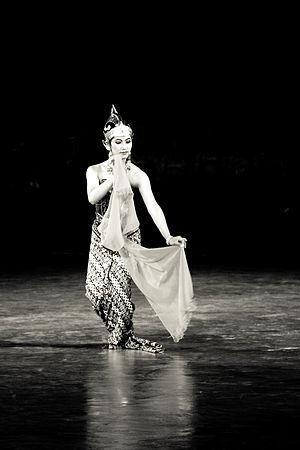
On appelle Javanais la partie de la population de l'île de Java en Indonésie dont la langue est le javanais. Géographiquement, le pays javanais est constitué par les provinces de Java central et Java oriental et la région de Cirebon dans la province de Java occidental. Historiquement, on considère que l'ancien sultanat de Banten fait partie du monde javanais, bien que les habitants de cette province parlent aujourd'hui le soundanais, langue de la majorité des habitants de l'ouest de Java.
Sītā est une divinité de l'hindouisme. C'est un des avatars de Lakshmi, la compagne de Vishnu.
L'expression danse indonésienne recouvre deux réalités :
L’Indonésie, en forme longue la république d'Indonésie est un pays transcontinental principalement situé en Asie du Sud-Est. Avec, comptabilisées à ce jour, 13 466 îles, dont 922 habitées, il s'agit du plus grand archipel au monde. Avec une population estimée à 265 millions de personnes, c'est le quatrième pays le plus peuplé au monde et le premier pays à majorité musulmane pour le nombre de croyants. L'Indonésie est une république dont la capitale est Jakarta, et qui doit être transférée dans une nouvelle ville sur l'île de Bornéo à partir de 2024.
Le Râmâyana, c'est-à-dire « la Geste de Rāma », est la plus courte des deux épopées mythologiques de langue sanskrite composées entre le IIIᵉ siècle av. J.-C. et le IIIᵉ siècle de notre ère. Constitué de sept chapitres et de 24 000 couplets, le Râmâyana est, comme le Mahabharata, l'un des textes fondamentaux de l'hindouisme et de la mythologie hindoue. Le poème est traditionnellement attribué à l'ermite légendaire Vâlmîki, qui apparaît comme personnage dans les premiers et derniers chapitres, lesquels sont considérés comme des compositions un peu plus récentes que les autres.
Java, en indonésien Jawa, Djawa jusqu'à la réforme orthographique de 1972, est une île du sud-ouest de l’Indonésie faisant partie de l'Insulinde, baignée au sud par l'océan Indien et au nord par la mer de Java et entourée par Sumatra au nord-ouest, Bali à l'est et Bornéo au nord.